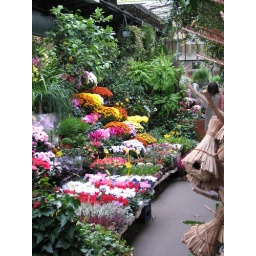
The flower and bird market at the Ile de la Cite in Paris.